REE Automotive

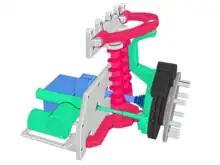
Simplified diagram of a corner module. Blue: motor and drive shaft. Green: steering mechanism. Red: wishbone suspension with twin dampers. Black: brake and park brake.

The core technology developed by REE Automotive is the corner module. These modules are located directly adjacent to each wheel, housing all of the vehicle's drive systems. The modules are controlled by-wire, eliminating the use of mechanical connections that are traditionally housed throughout the chassis, like a steering column, drive-train, and so on. This design allows for a flat platform chassis with more space for passengers or cargo, and easy replacement of each module.